Out of the Dark (1995 film)

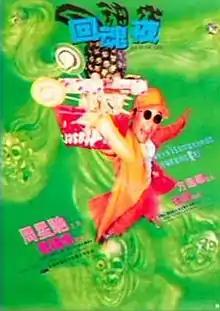
Film poster

Out of the Dark (回魂夜; literal translation: "Night of Returning Soul") is a 1995 Hong Kong comedy horror film directed by Jeffrey Lau, starring Stephen Chow and Karen Mok.